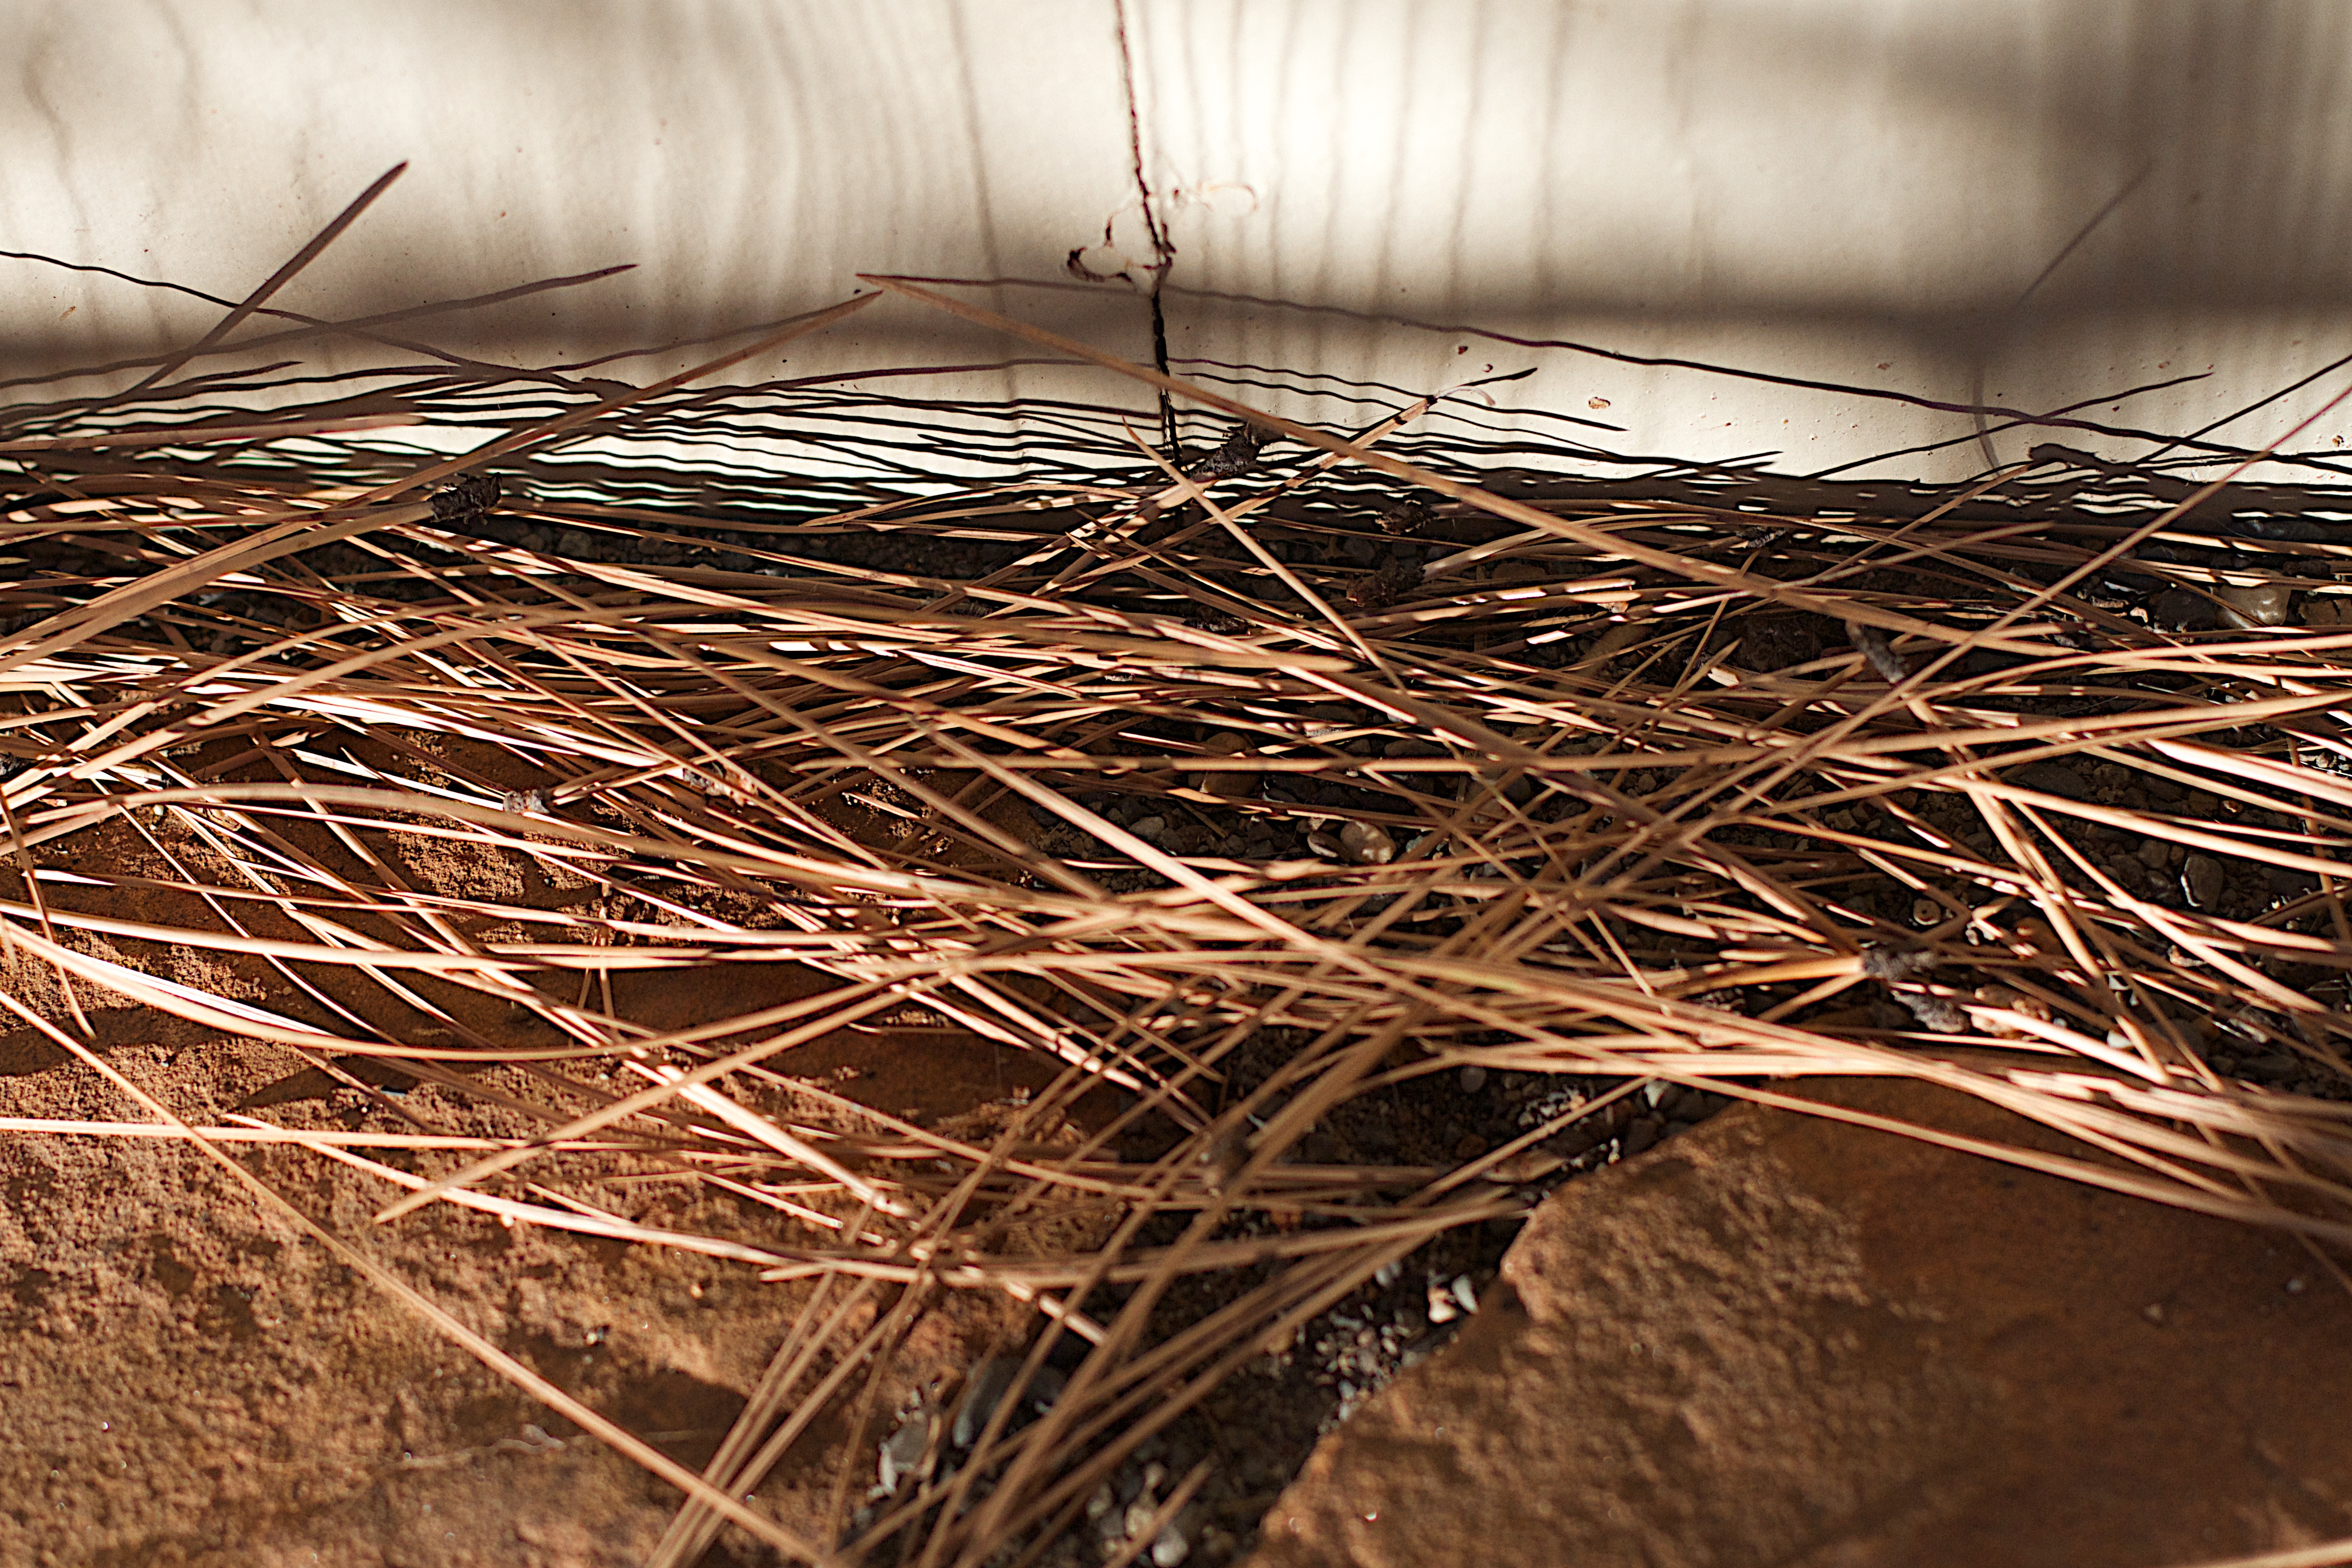
grass, branch, wood, soil, material, twig, close up, straw, macro photography, grass family